Audax UK

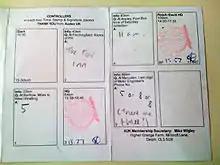
A completed brevet card from a 'populaire' calendar event, overseen by Audax UK.

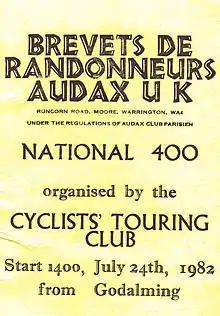
Cover of 1982 National 400 km Brevet Card

AUK coordinates and validates Audax events but does not organise any events directly; these are typically organised by existing cycle clubs, local Cycling UK groups, or informal local Audax groups such as "Audax Club Mid-Essex" or "Audax Ecosse". The events are non-competitive, with riders needing only to complete the ride distance within specified time limits. There are three types of rides: